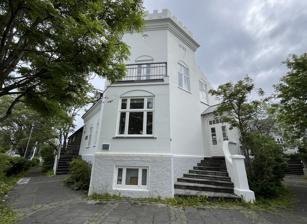
Building: Icelandic Art Center
Country: Iceland
Year built: 2005
Icelandic Art Center The Icelandic Art Center ( Icelandic : Kynningarmiðstöð íslenskrar myndlistar [ˈcɪnːiŋkarˌmɪðˌstœːð ˈistlɛnskrar ˈmɪntˌlɪstar̥] ; IAC) is the platform for Icelandic visual art activities. IAC promotes Icelandic art by connecting the local visual art community with the international art network. IAC enforces national and international collaborations in order to improve opportunities for Icelandic artists in their home country and to increase their visibility abroad. The Icelandic Art Center was founded in 2005 and is located at Lækjargata 3 in Reykjavík . Its main objectives are to provide an information center; promote Icelandic art and mediation to international art events; commission the Icelandic Pavilion at Venice Biennale ; initiate exhibitions and conference; and have a visitor program. In 2007, Frida Bjørk Ingvarsdóttir was the chairwoman of the IAC. See also Culture of Iceland Sequences Art Festival References